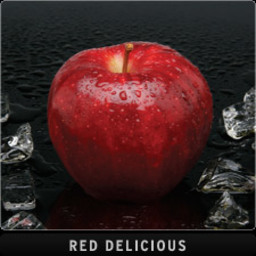
Label: Apple